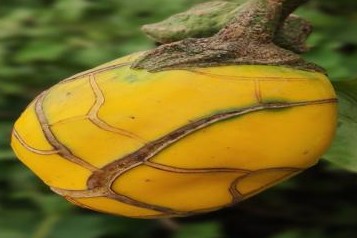
Label: Brinjal Fruit Creaking